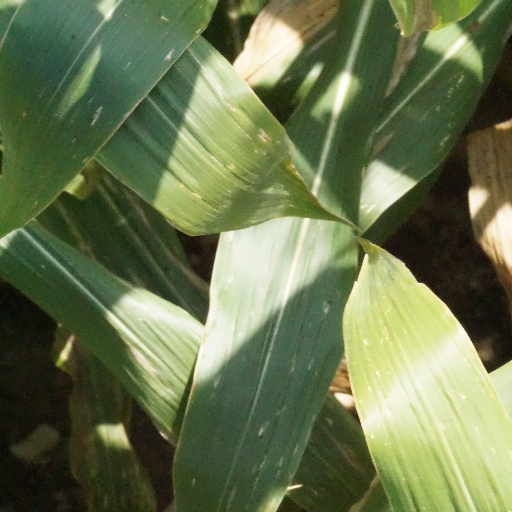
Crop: maize; corn